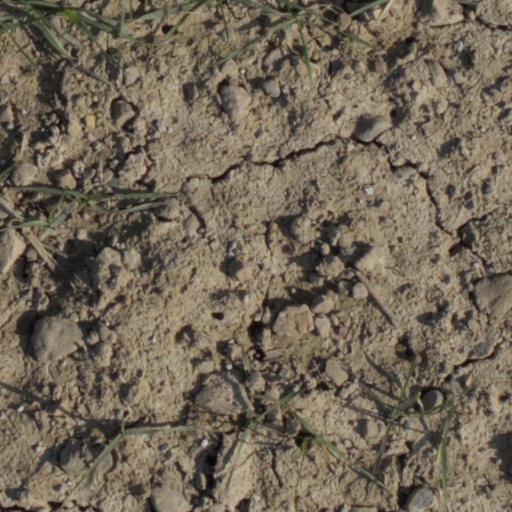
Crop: wheat